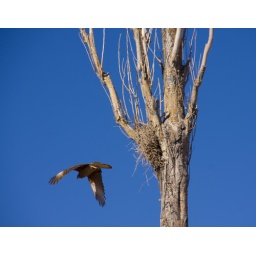
Bird flying from nest in tree in Argentina